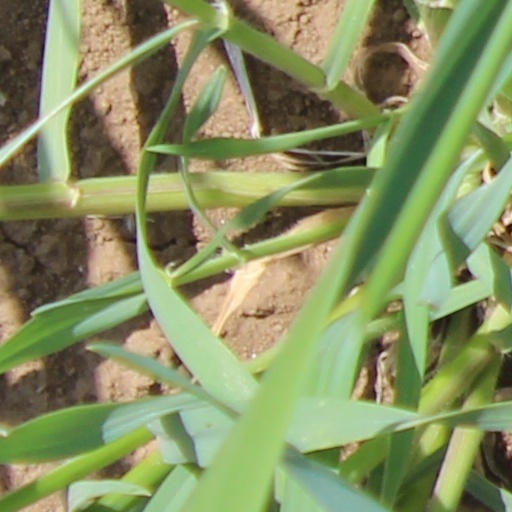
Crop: wheat